Daniel Magone

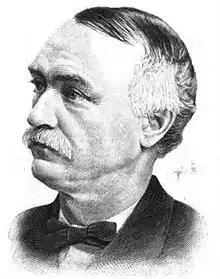
Daniel Magone, New York political figure.

Daniel Magone (January 12, 1827 – September 4, 1904) was an American lawyer who was Collector of the Port of New York during the first administration of United States President Grover Cleveland.